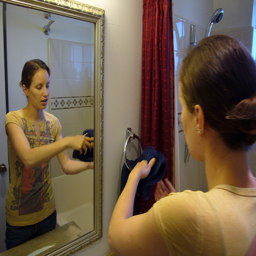
A woman by a mirror wiping her hands on the towel.
A women drying her hands on a towel.
A women in the bathroom drys her hands off.
A woman standing before a mirror while using a hand towel in a bathroom.
A woman in front of a mirror wiping her hands on a towel.